Hager Fikir Theatre

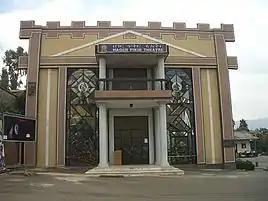
Hager Fikir Theatre in April 2006

The Hager Fikir Theatre is a theatre in Addis Ababa, Ethiopia. One of the oldest and foremost theatre in Ethiopian history, it served as a multipurpose venue for artistic performances over half decades.